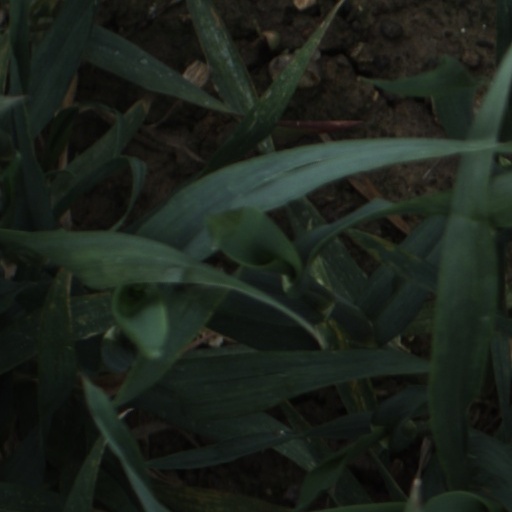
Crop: wheat